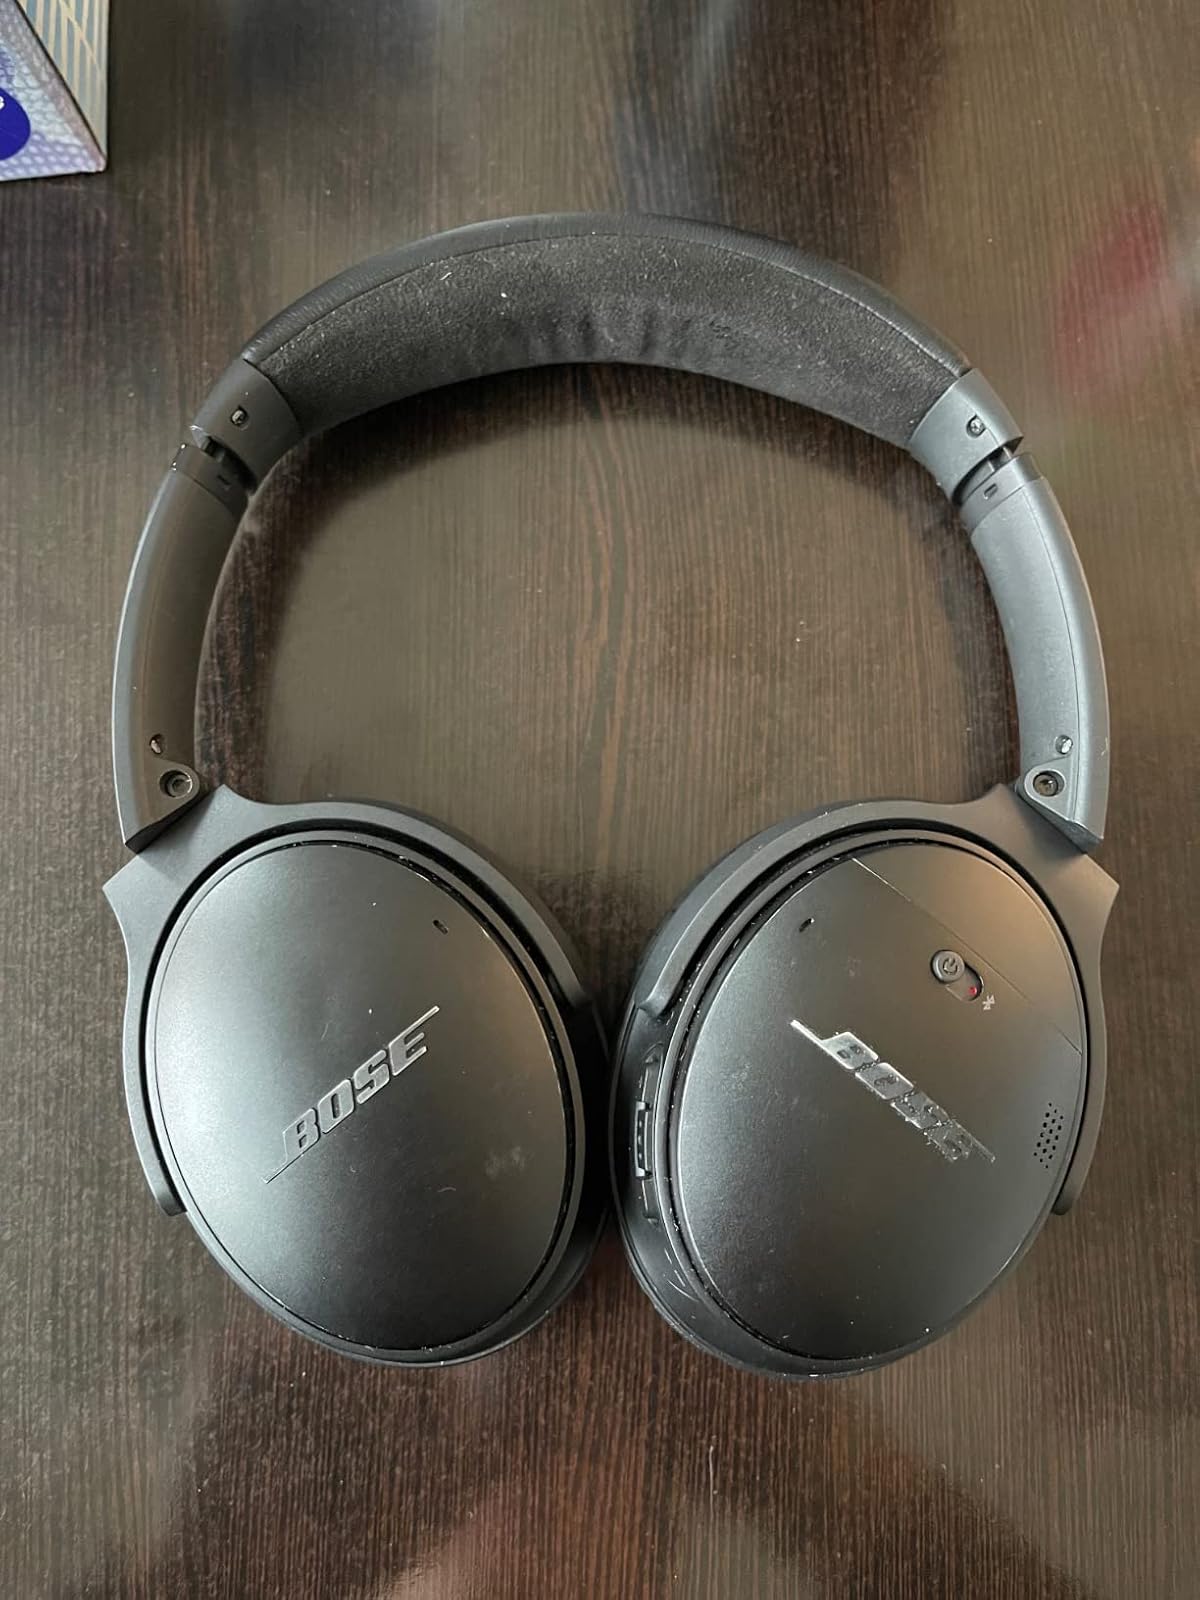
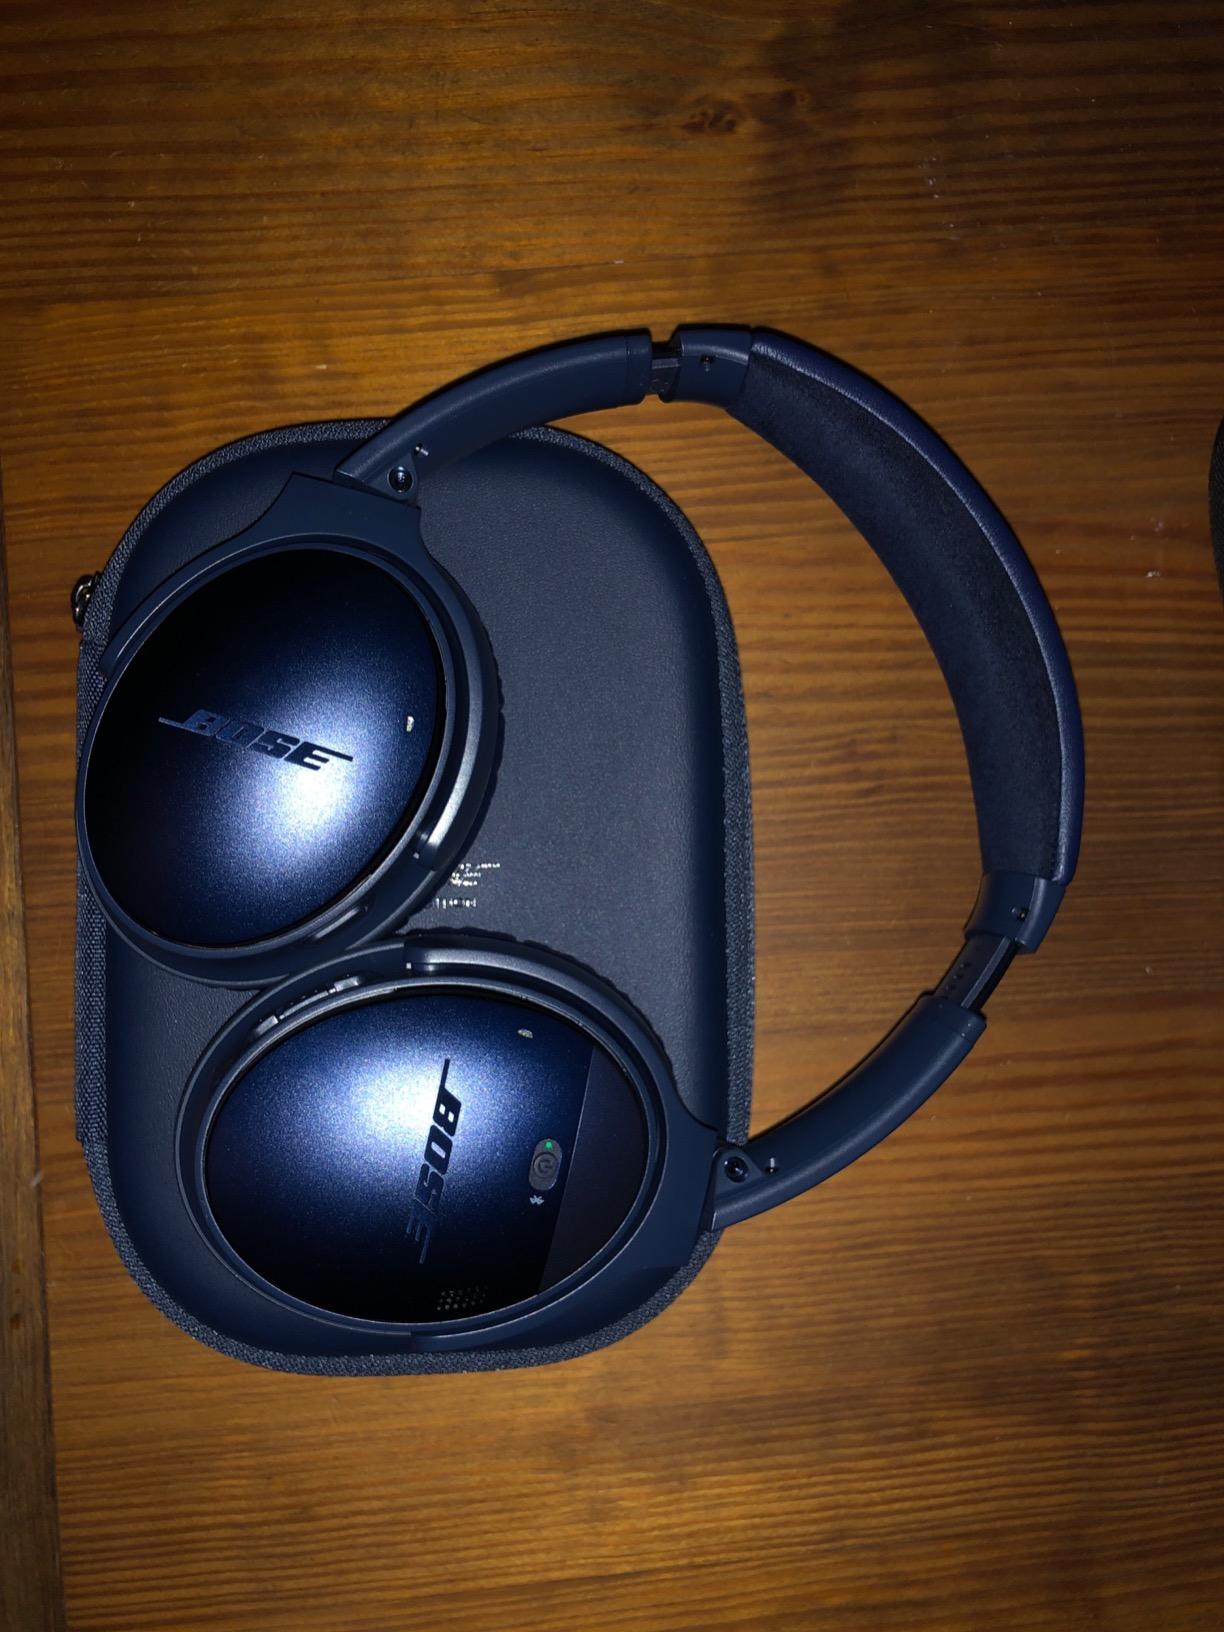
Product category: headphones
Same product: yes